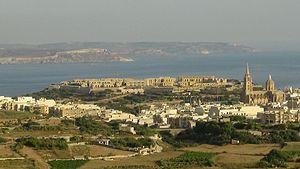
Le fort Chambray est une fortification côtière située sur un promontoire dominant le port de Mġarr. Il porte le nom du chevalier français de l'ordre de Saint-Jean de Jérusalem, Jacques-François de Chambray, qui finança sa construction au XVIIIᵉ siècle.